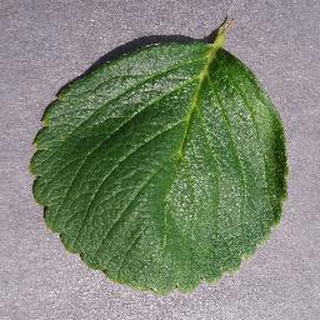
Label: healthy_strawberry